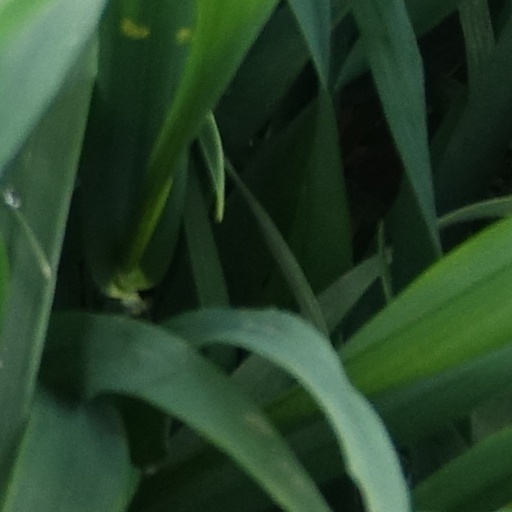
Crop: wheat